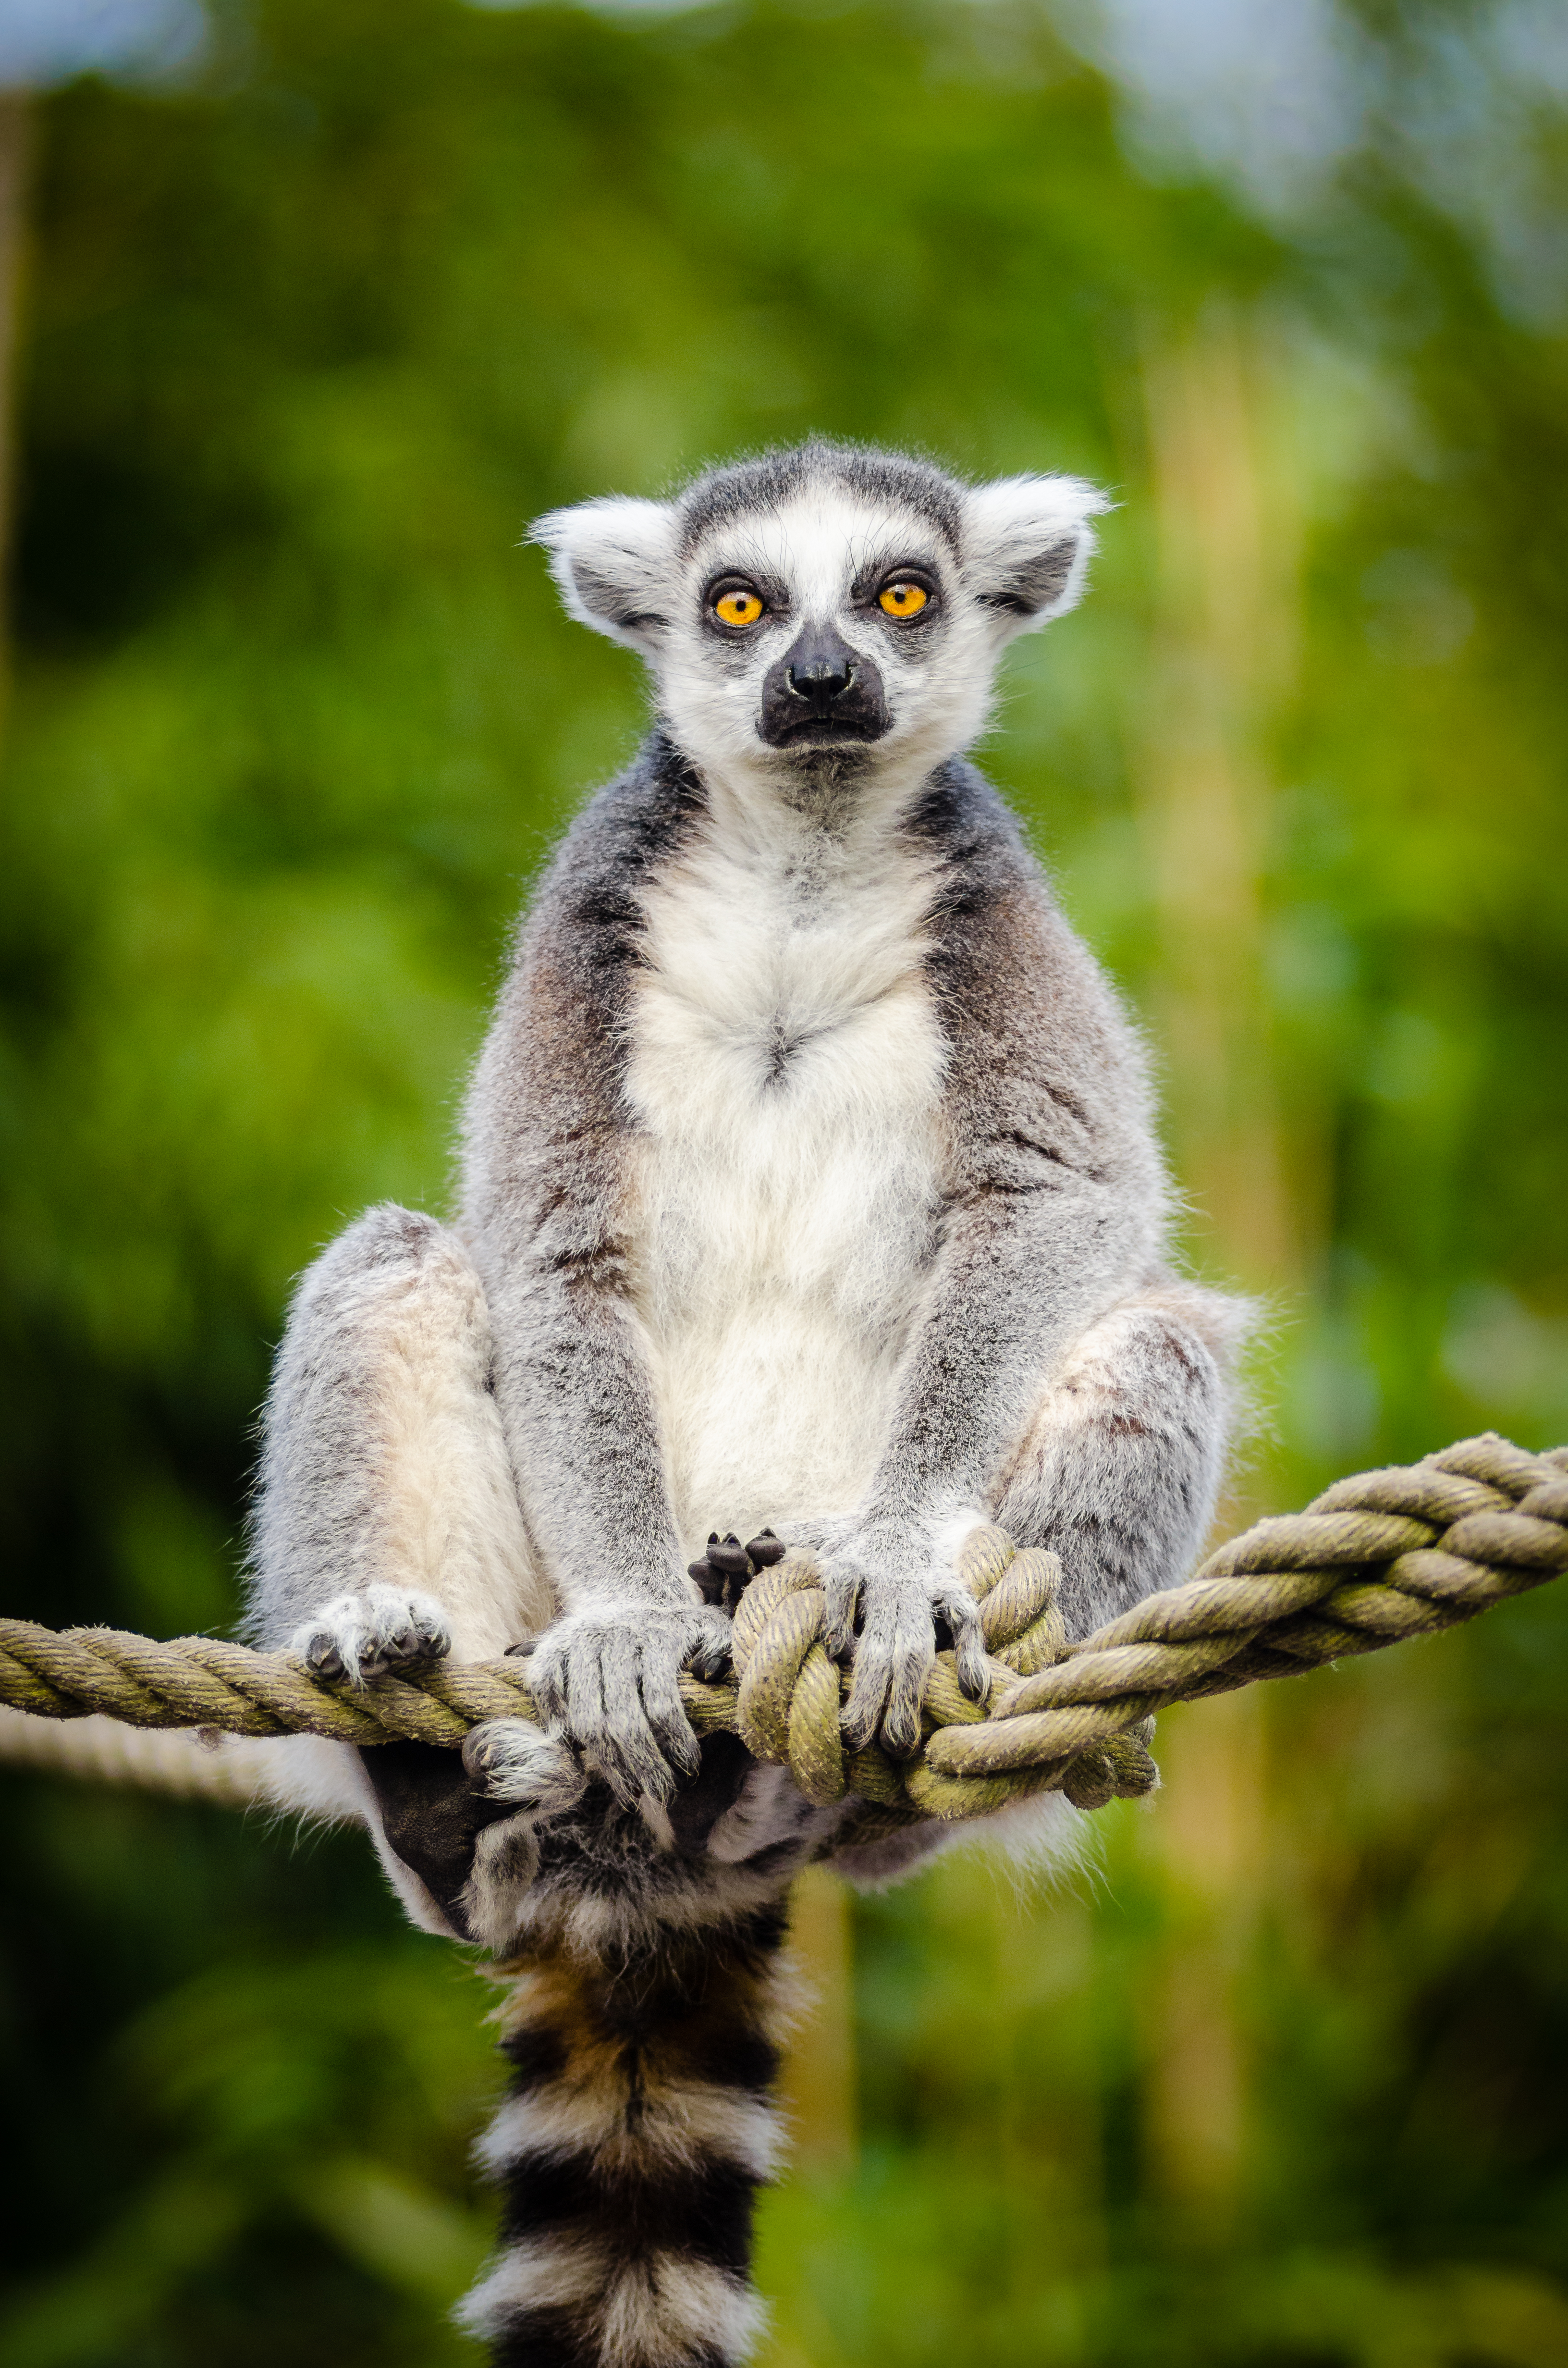
nature, wildlife, mammal, fauna, primate, vertebrate, lemur